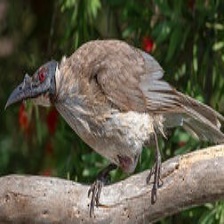
Species: NOISY FRIARBIRD
Scientific name: PHILEMON CORNICULATUS